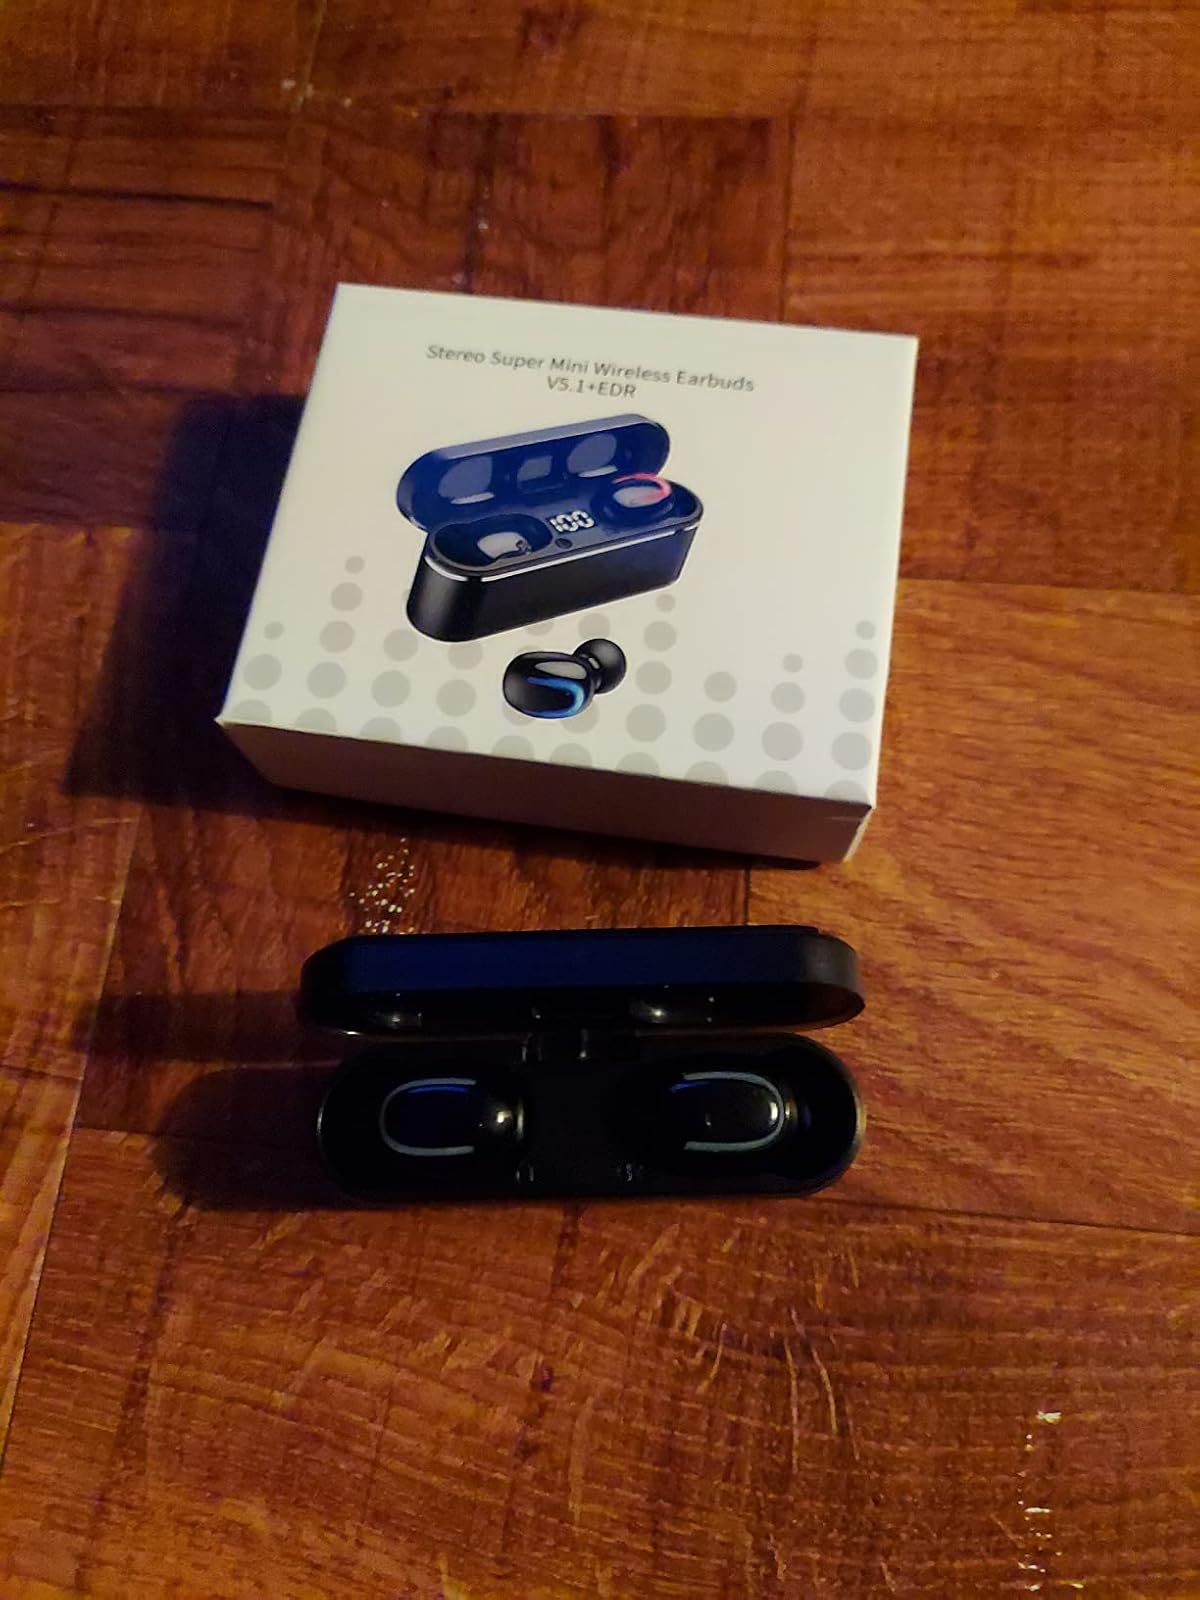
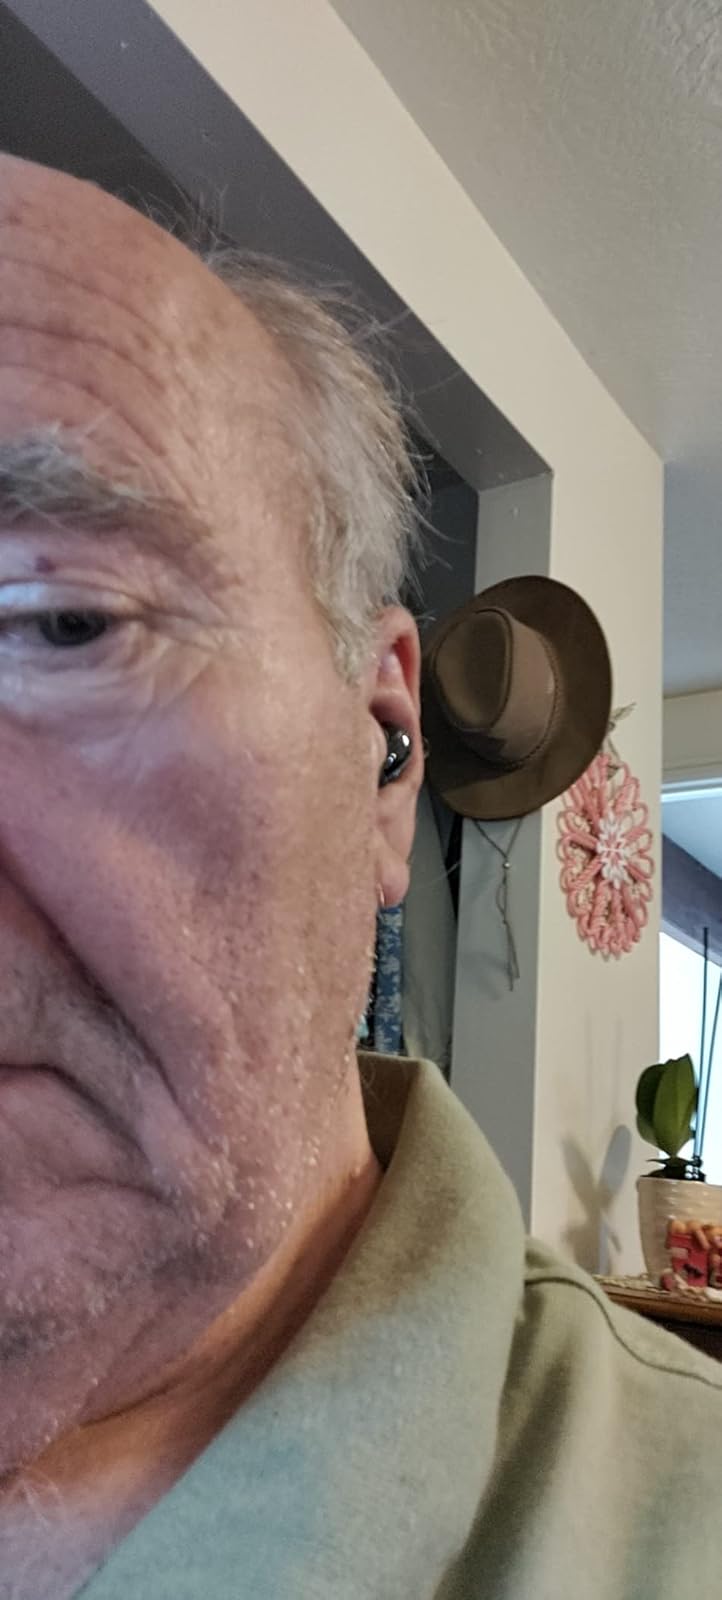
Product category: earbuds
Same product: yes